Studio City (Macau)

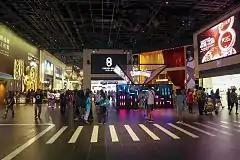
Times Square Macau

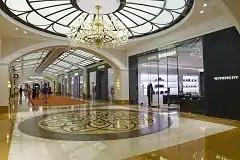
South Shops

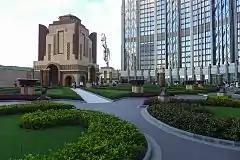
Level 3 Garden

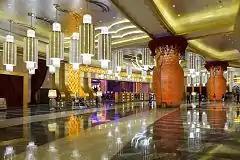
Hotel Main Lobby

Studio City is a hotel casino resort on the Cotai Strip in Cotai, Macau. The Hollywood studio-themed leisure resort is the first in Asia to integrate television and film production facilities, retail, gaming and hotels. It is majority-owned by Melco Resorts & Entertainment and its subsidiary Studio City International Holdings Limited (SCIHL), Its two towers are connected by the world's first and highest figure-8 ferris wheel.